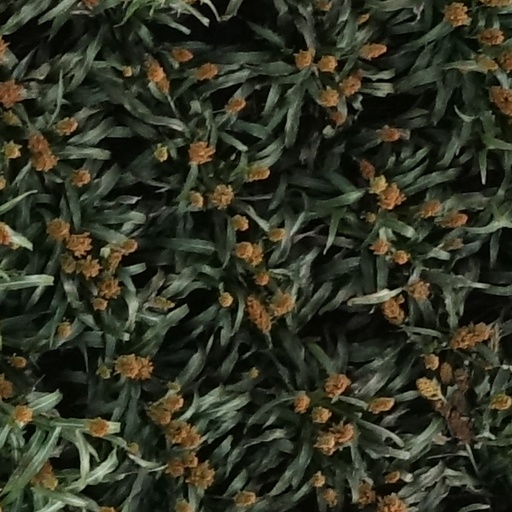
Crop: sorghum